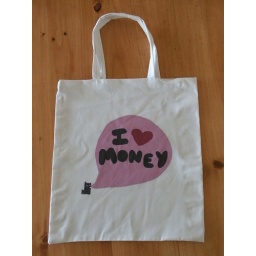
I (L) spend money in cute bags